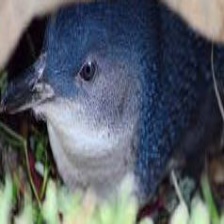
Species: FAIRY PENGUIN
Scientific name: EUDYPTULA MINOR
ImageNet parent category: king_penguin